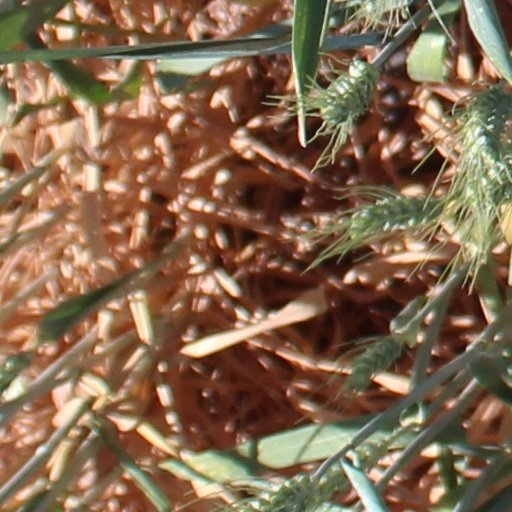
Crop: wheat